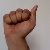
The image shows a hand gesture representing the letter 'A' in Indian Sign Language.